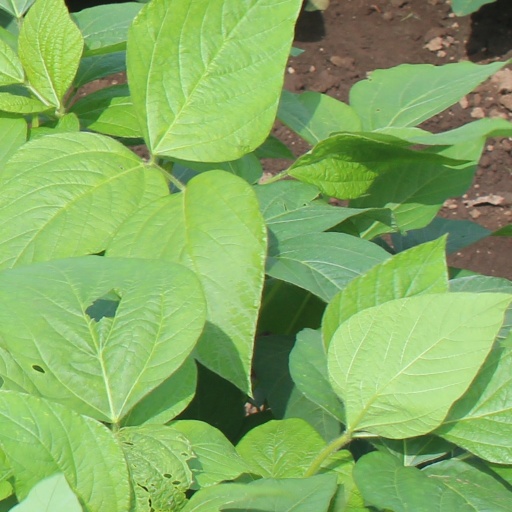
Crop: soybean